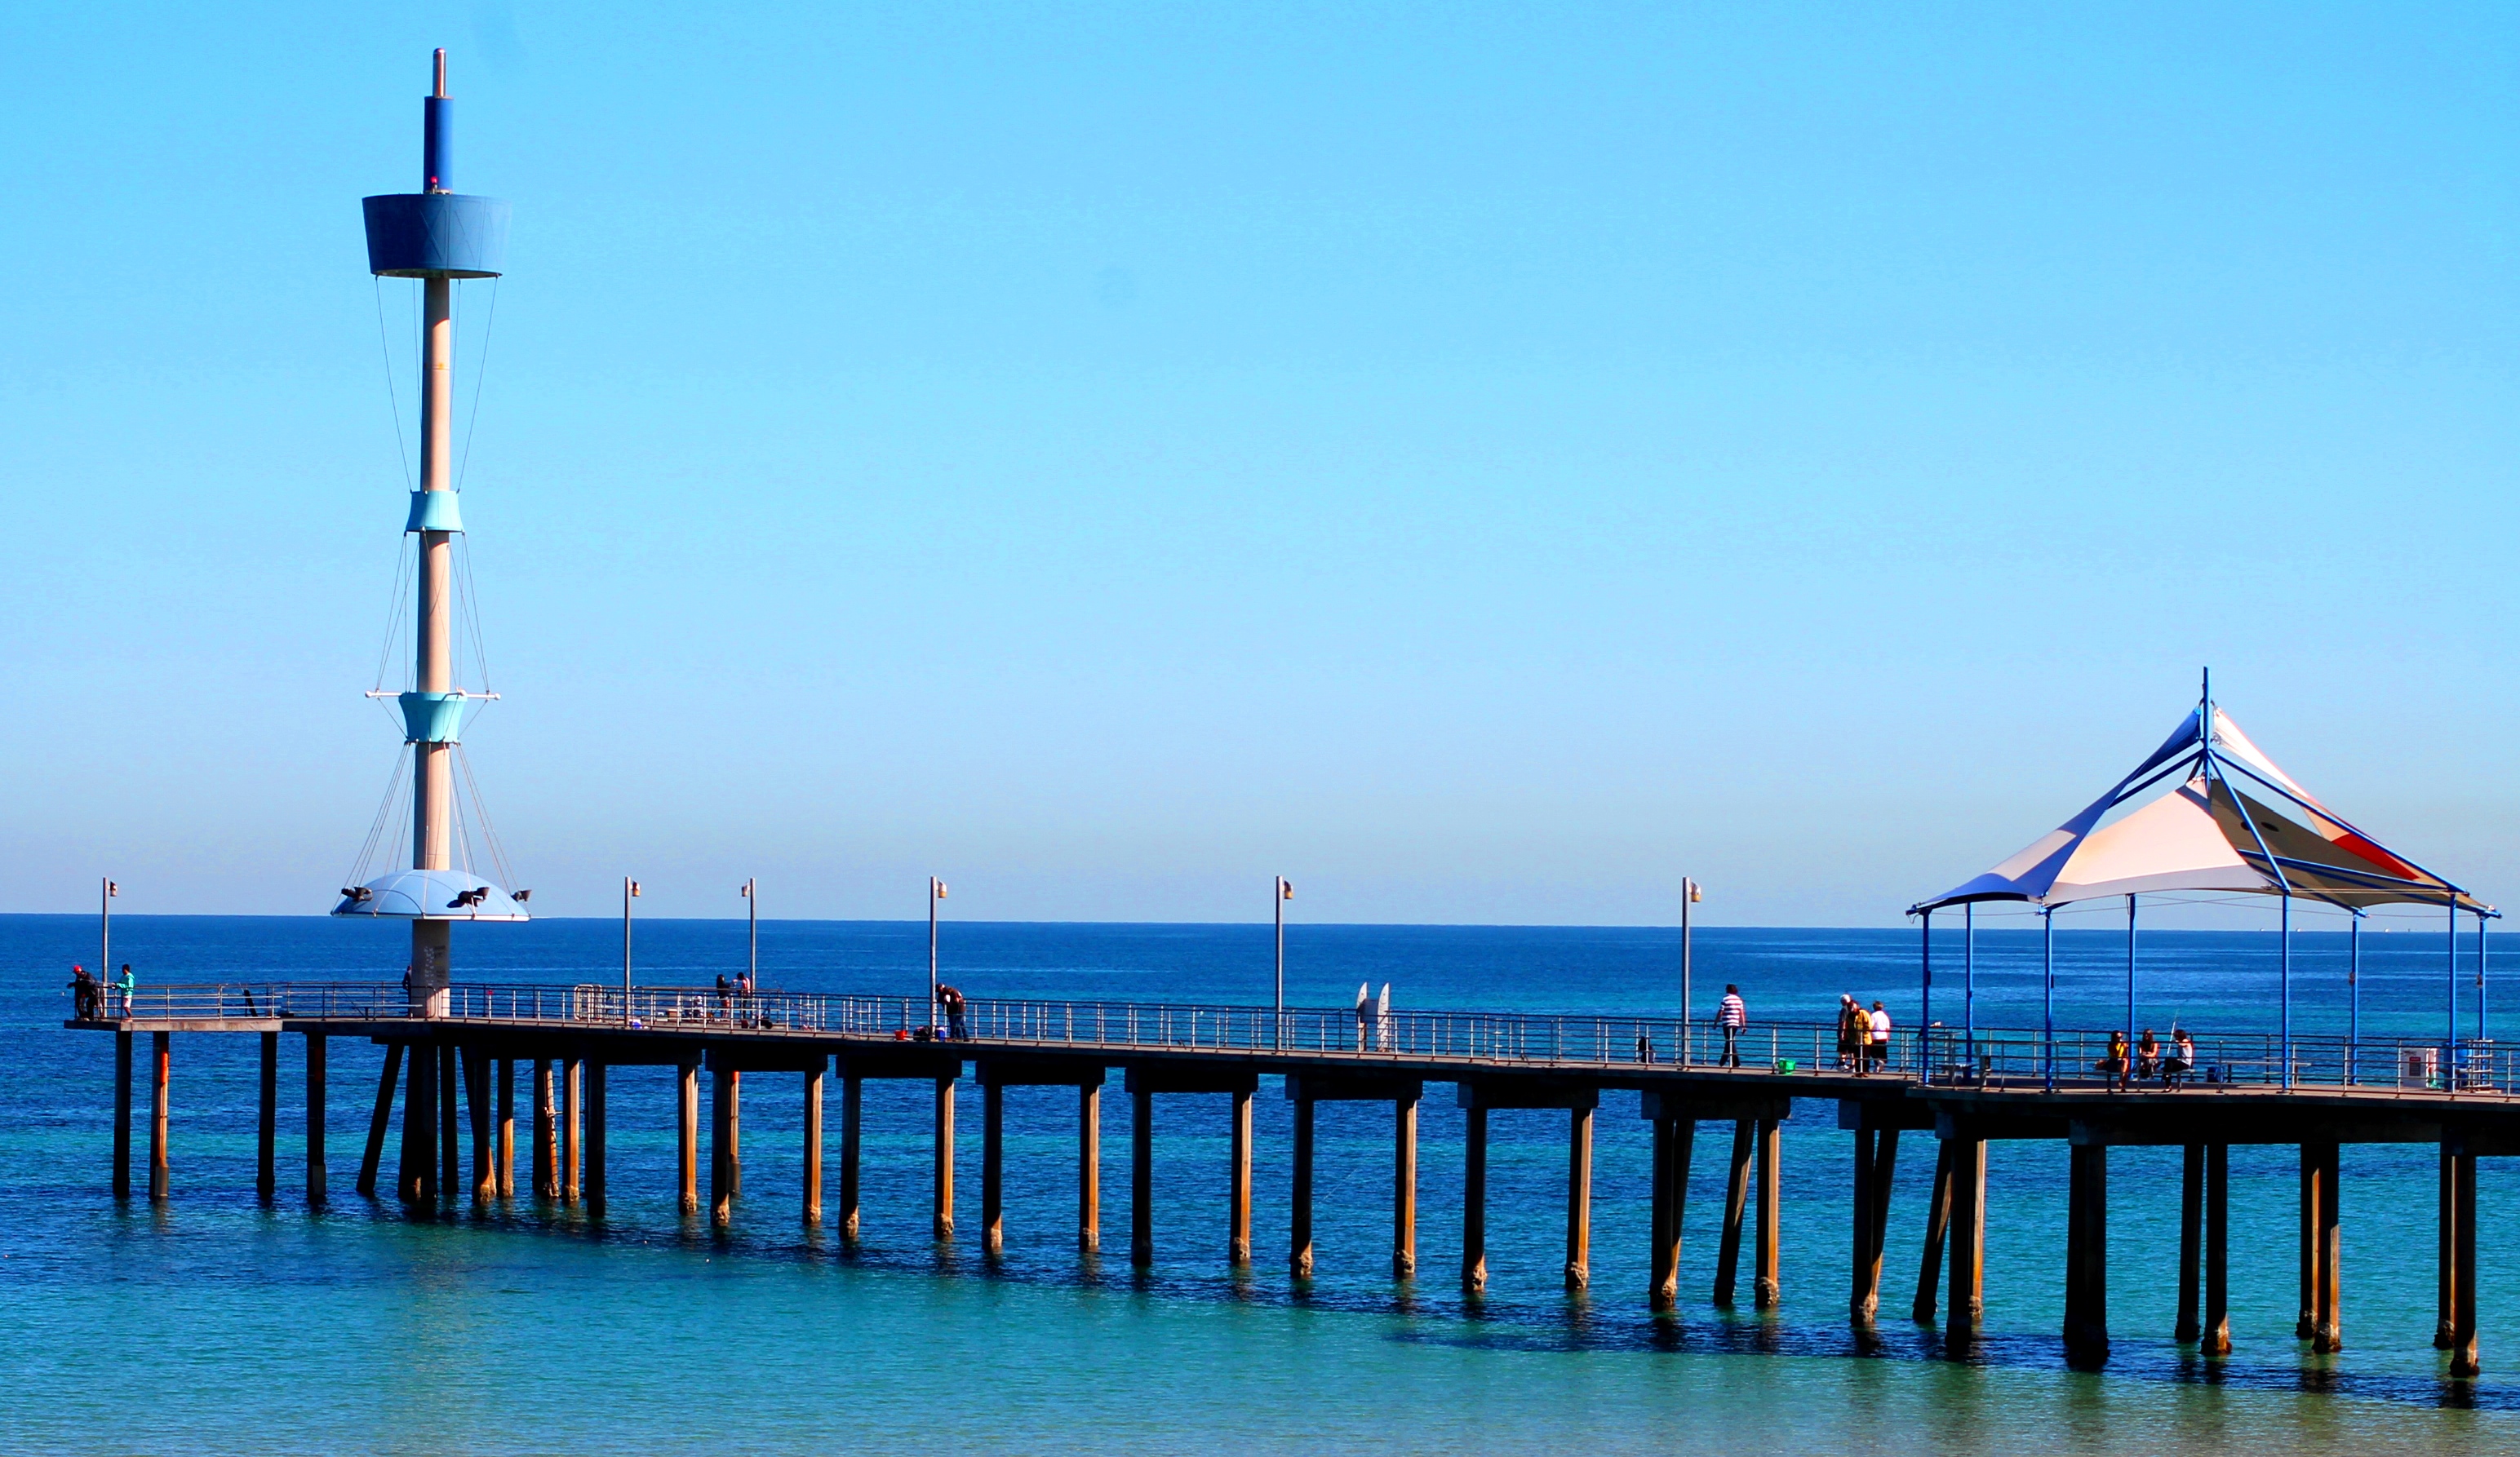
beach, sea, coast, ocean, boardwalk, bridge, pier, walkway